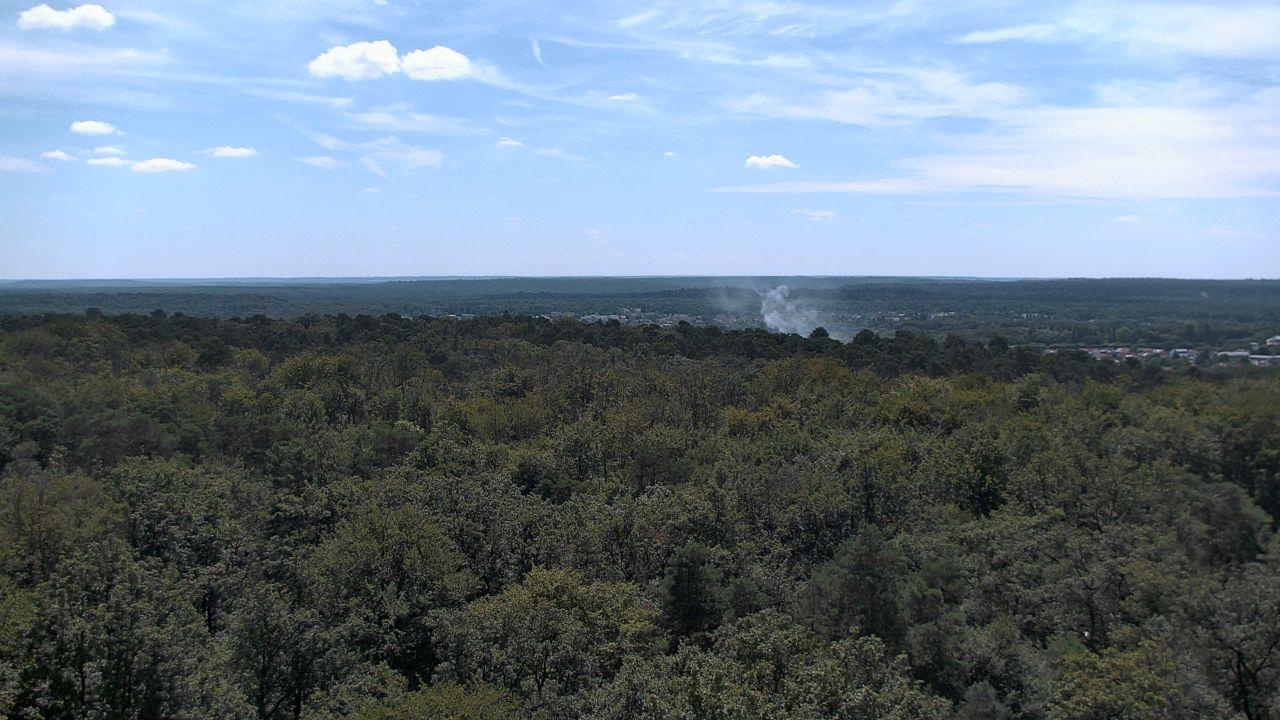
Fire: no
Smoke: yes